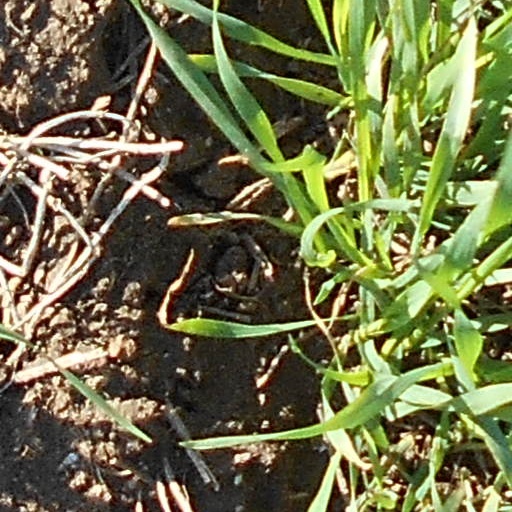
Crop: wheat